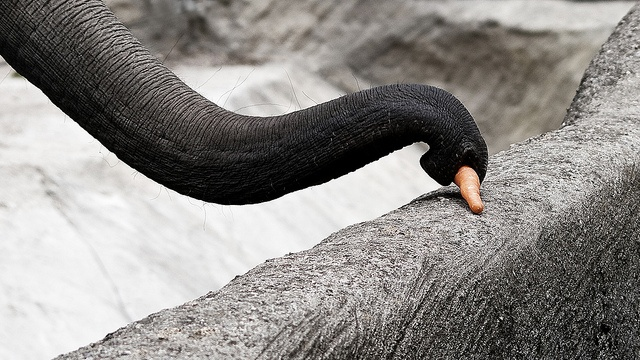
An elephant eating a carrot with it's trunk on a wall.
An elephant is grabbing food with its trunk.
An elephant holding a carrot with its trunk.
An elephant holding something with his trunk near a wall.
An elephant picks up a carrot with its trunk.